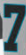
Number: 7